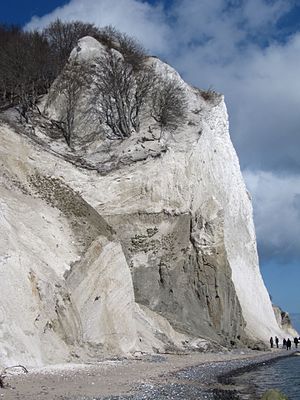
Skrivekridt / Blotninger
Parti fra den sydlige del af Møns Klint.
Parti fra den sydlige del af Møns Klint
Skrivekridt er en finkornet, ofte forholdsvis svagt hærdnet stedvis flintholdig sedimentær bjergart, som overvejende består af mikroskopiske skalrester, såkaldte kokkolitter, fra encellede havalger. Algerne levede i et hav, som i Sen Kridt dækkede et stort område i Nordeuropa og omkring Nordsøen. Her kan kridtet mange steder ses i spektakulære blotninger, såsom Dover i England, Møns klint i Danmark, Jasmund nationalpark på Rügen i Tyskland og Cap Blanc-Nez ved Calais i Frankrig. Skrivekridt laves også af gips.